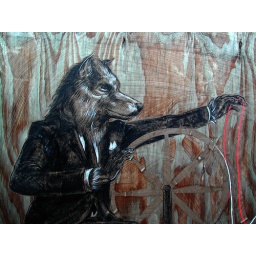
Anti-corporate image by street artist ELBOW-TOE. Acrylic on butcher paper wheatpasted on yet another expensive development site in Brooklyn.